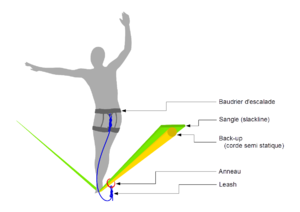
Vue schématique de l'assurage en highline
"La slackline ou slack est une pratique sportive récente s'apparentant au funambulisme. Elle s'en distingue cependant clairement par l'utilisation d'une sangle élastique en polyester, ainsi que par l'absence d'accessoire de type balancier et d'une absence de stabilisation de la sangle. La sangle utilisée, appelée ""slack"", est tendue entre deux ancrages à l'aide d'un système facilitant sa mise en tension. Cette facilitation permet la pratique en milieu naturel ou urbain, voire en intérieur. Cette polyvalence a joué un rôle significatif dans l'essor de la slackline, encourageant le « slackeur » à adapter la discipline selon ses préférences et l'environnement disponible.
La highline est une discipline sportive apparue dans les années 1980, consistant à se déplacer sur une slackline tendue en hauteur, généralement assisté d'un équipement de sécurité en cas de chute. C'est un sport en plein essor, dont l'intensité physique comme mentale particulièrement importante lui confère un statut de sport extrême, malgré une pratique de plus en plus sécurisée et l'apparition de matériel spécifique.